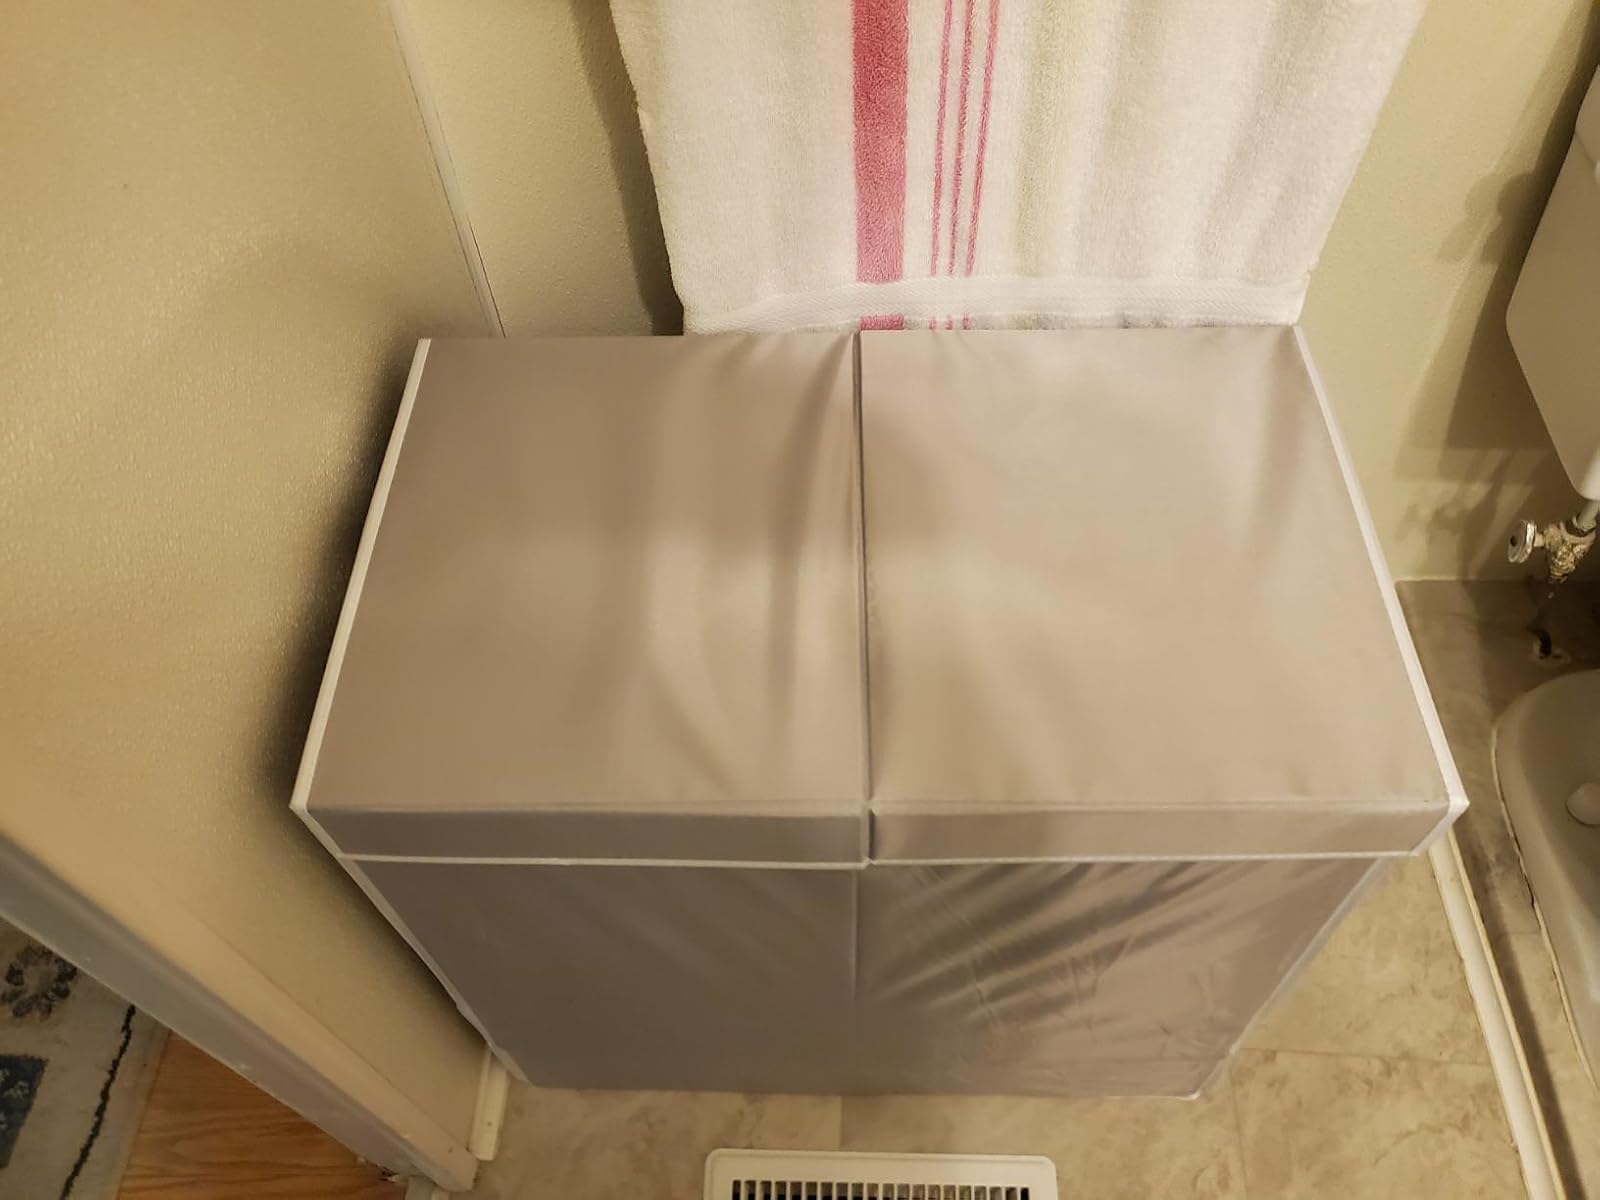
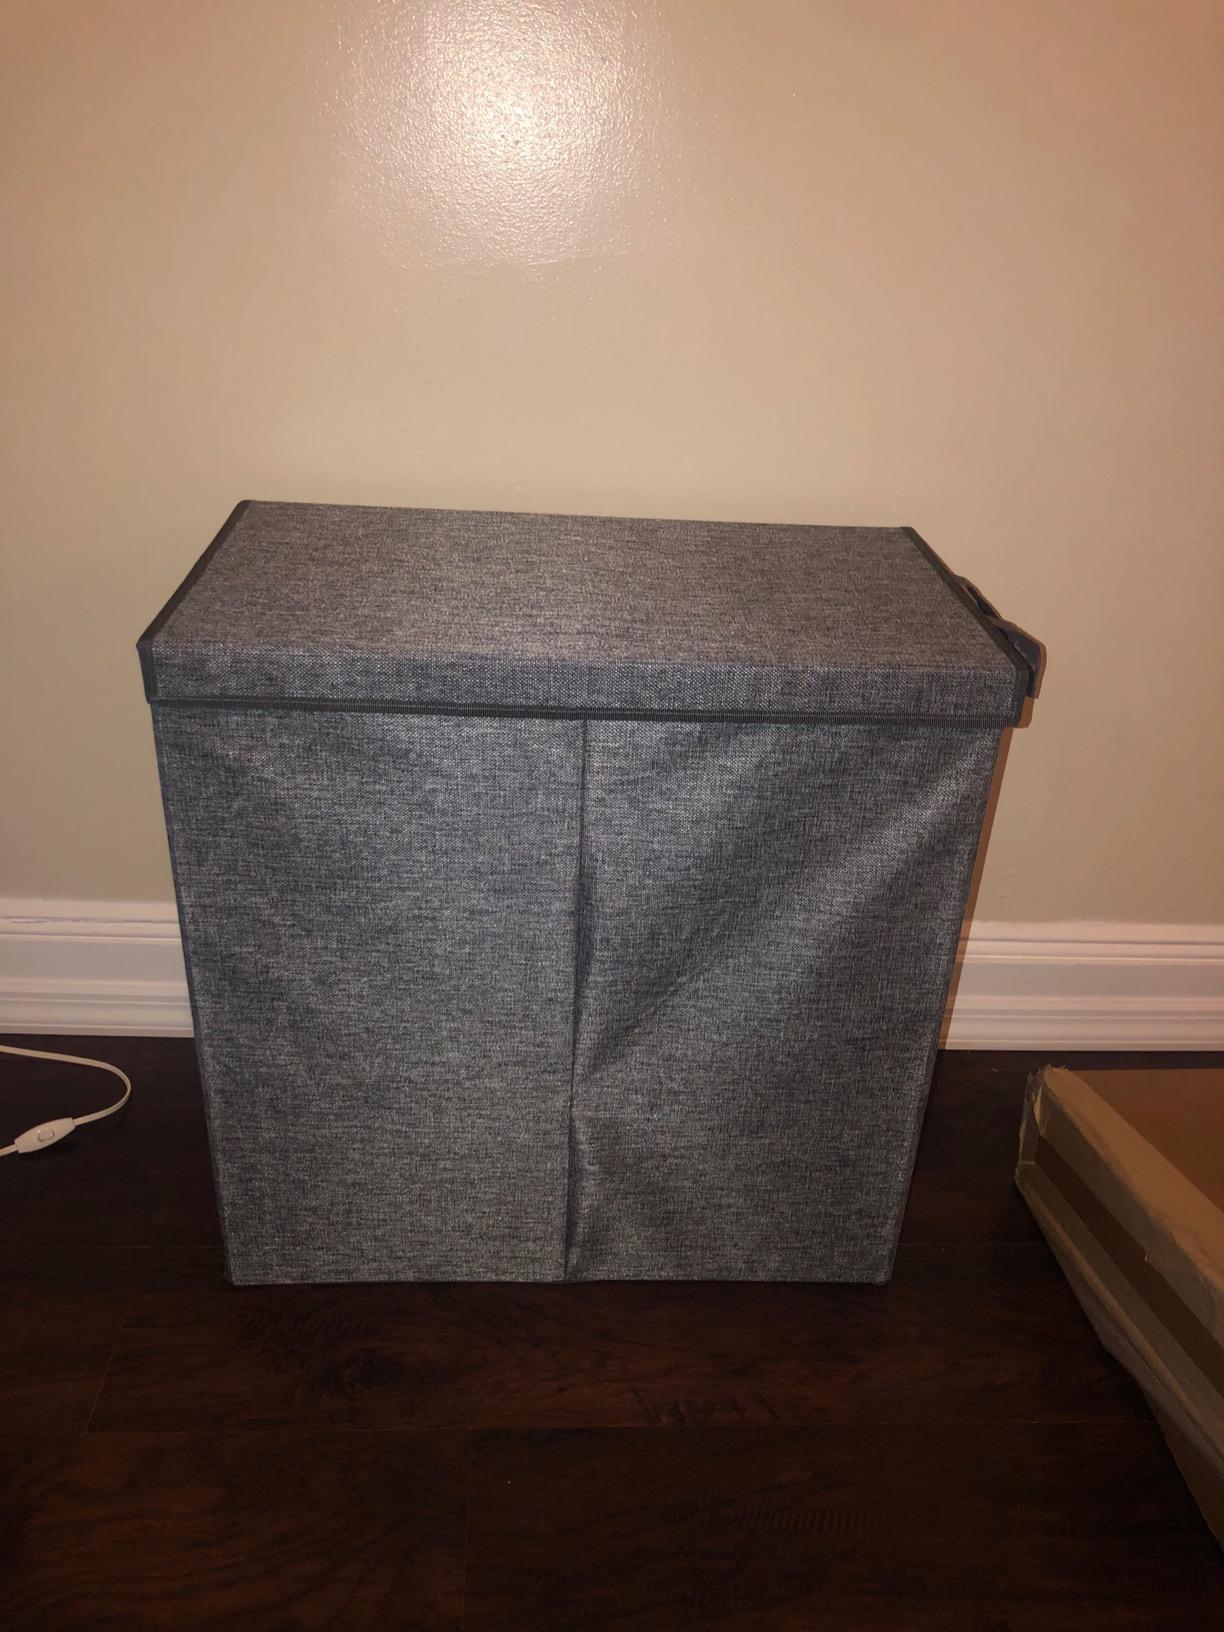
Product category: items_hamper
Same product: no